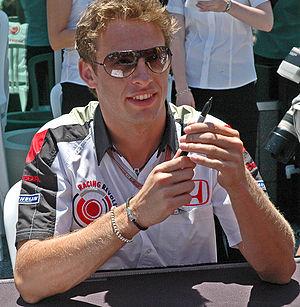
Cet article rassemble la liste des pilotes de Formule 1 ayant marqué des points en championnat du monde, classés par pays d'origine, avec la période où les points ont été marqués.